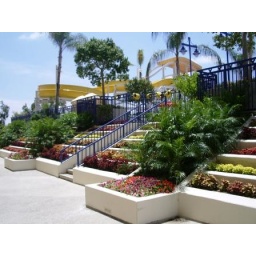
This is the landscaping at the bottom of the pool deck. The yellow water slide can be seen above in the distance.